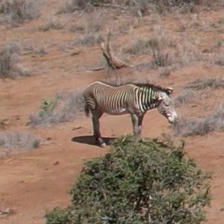
Pose orientation: right